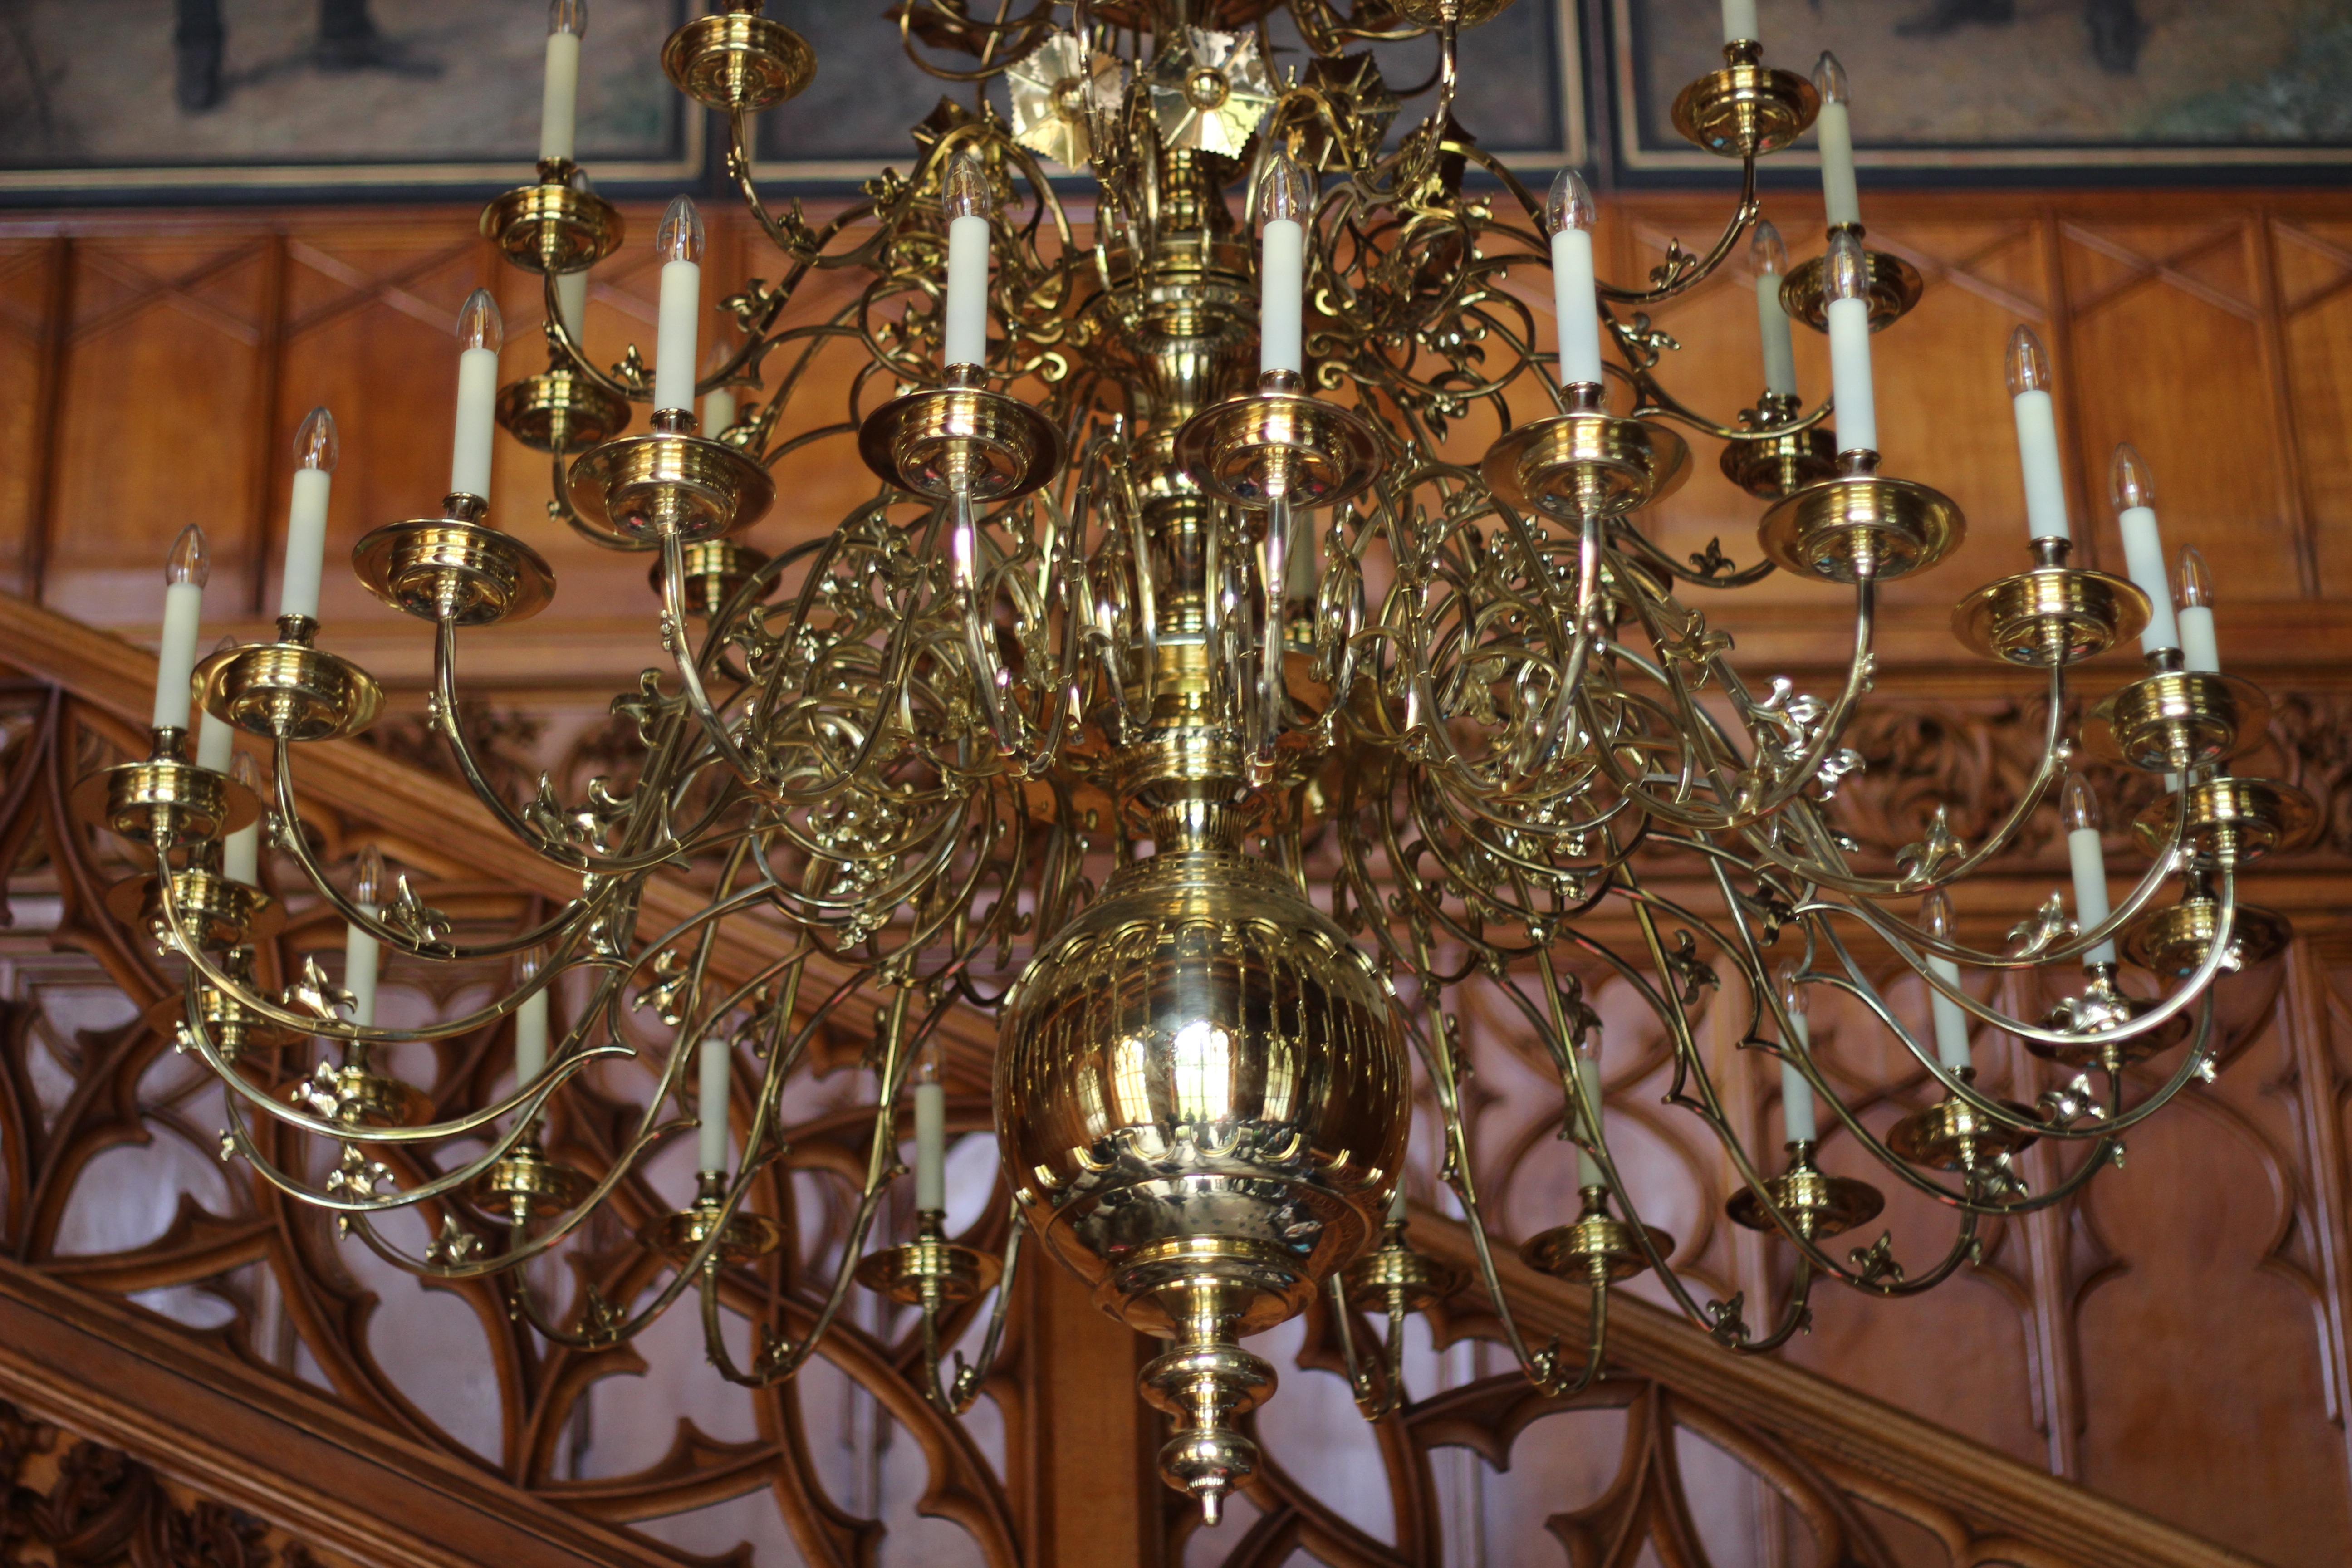
light, architecture, monument, lighting, decor, light fixture, chandelier